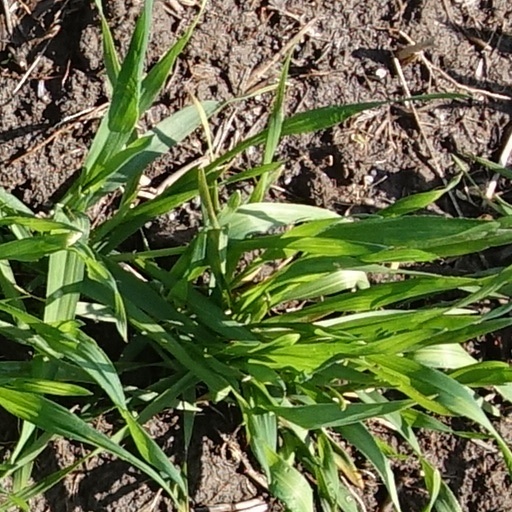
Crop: wheat